Geography of Berlin

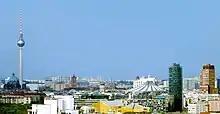
Berlin skyline with Berliner Fernsehturm (left) and skyscrapers of Potsdamer Platz (right)

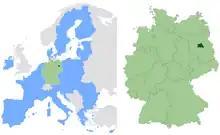
Location of Berlin in the European Union and Germany

Berlin is the capital city of Germany and one of the 16 states of Germany. With a population of 3.4 million people, Berlin is the most populous city proper, the sixth most populous urban area in the European Union, and the largest German city.